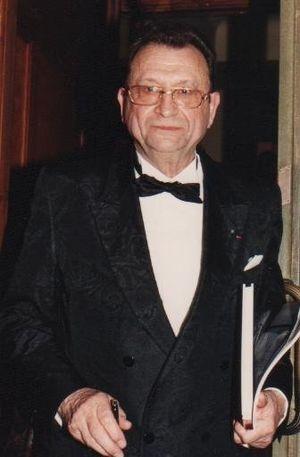
Claude Piéplu à la cérémonie des César
Claude Piéplu est un acteur français né le 9 mai 1923 à Paris 14ᵉ et mort le 24 mai 2006 à Paris 16ᵉ.